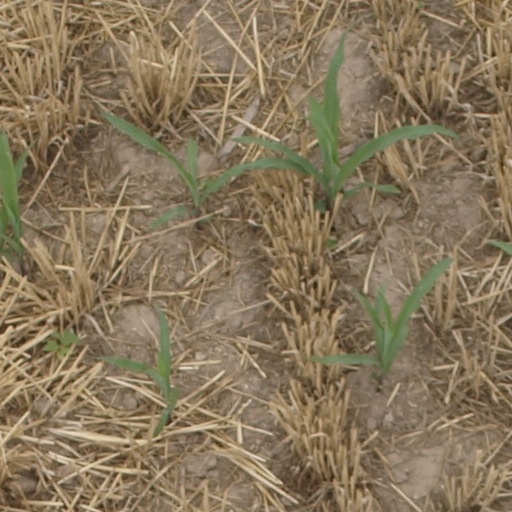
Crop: maize; corn